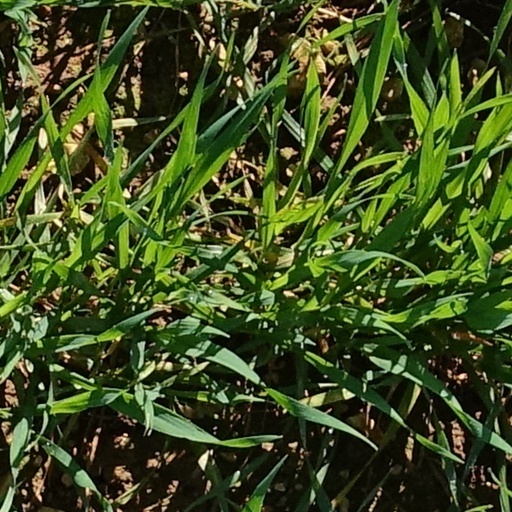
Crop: wheat